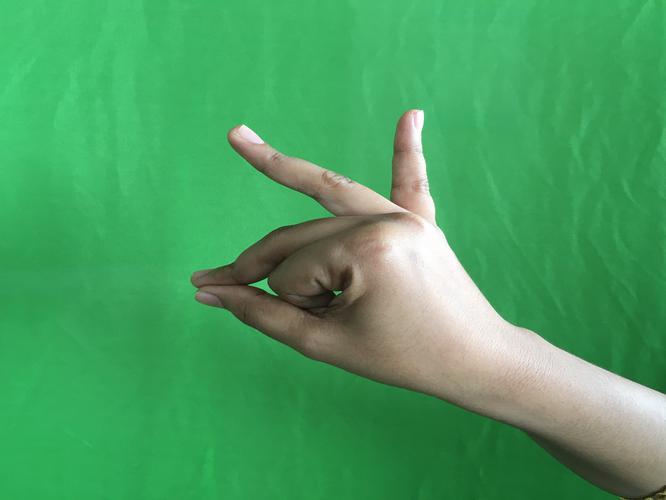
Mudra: Bramaram
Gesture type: single_hand